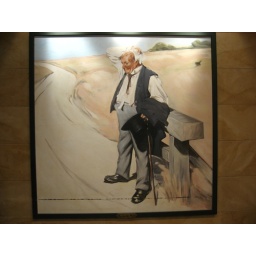
A cute painting hanging on the wall near one of the restaurants within the SI Centrum